Sharsted Court

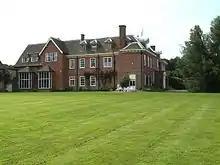
North-east elevation

The main house is built around a two-storey mediæval hall house possibly dating to the 14th century. This rectangular hall was heated by an open fireplace and features an arched roof with extensive oak beams and rafters. The south-west of the property is timber-framed and is believed to date also to the mid-14th century and possibly to have been used as a 'dowager wing' of the main hall by the widow of Robert de Nottingham.